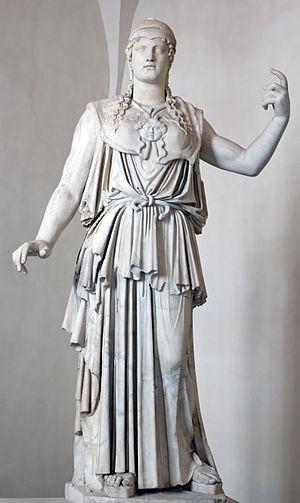
Athéna du type de l'Athéna Parthénos. Marbre du Pentélique, copie grecque du Ier siècle av. J.-C. d'après l'original du Ve siècle av. J.-C. Quelques restaurations du XVIIe siècle
La statue d’Athéna Parthénos est une sculpture monumentale chryséléphantine de la déesse grecque Athéna. Attribuée à Phidias, elle était une offrande de la cité d'Athènes à sa déesse tutélaire. Une salle du Parthénon, sur l'acropole d'Athènes, fut conçue exclusivement dans le but de l'accueillir.
Le palais Altemps est un palais situé au Champ de Mars, à Rome, dans le quartier de Ponte, sur la piazza di San Apollinare 44, au nord de la piazza Navona.